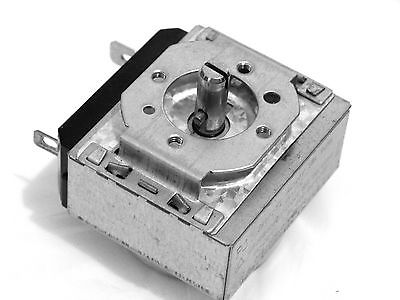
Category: toaster